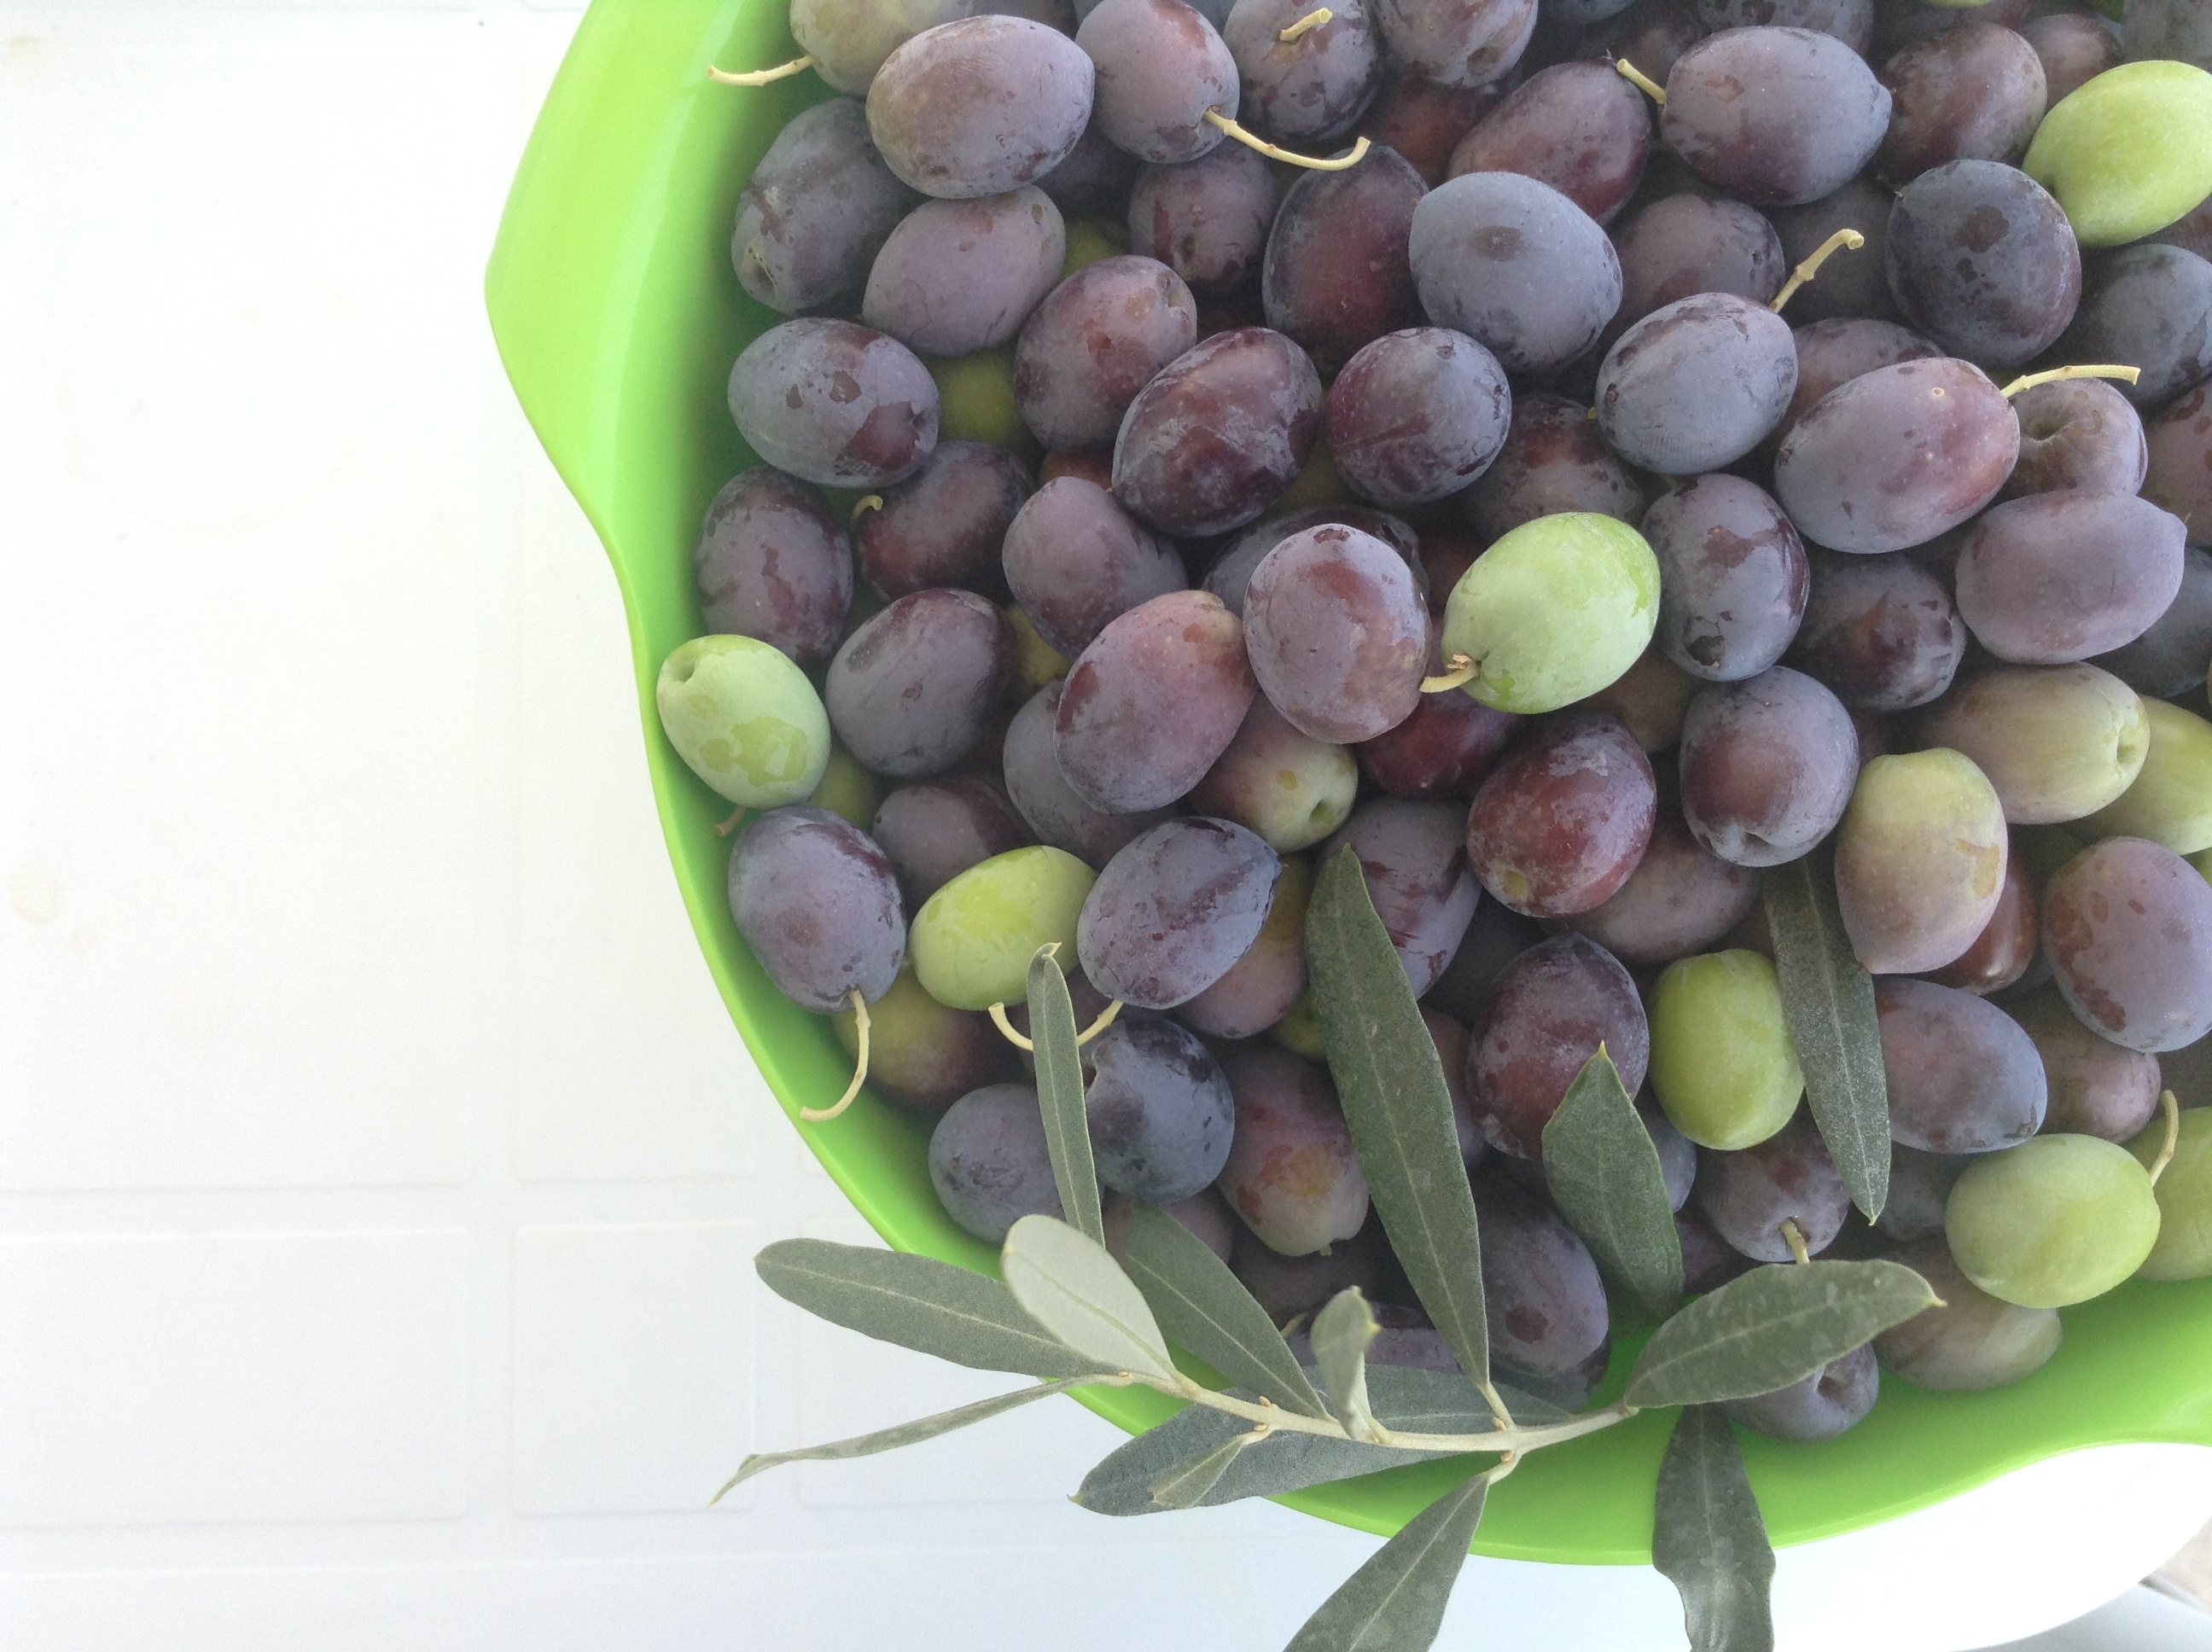
plant, grape, fruit, food, produce, fresh, vegetables, olives, flowering plant, vitis, olive branch, land plant, grapevine family